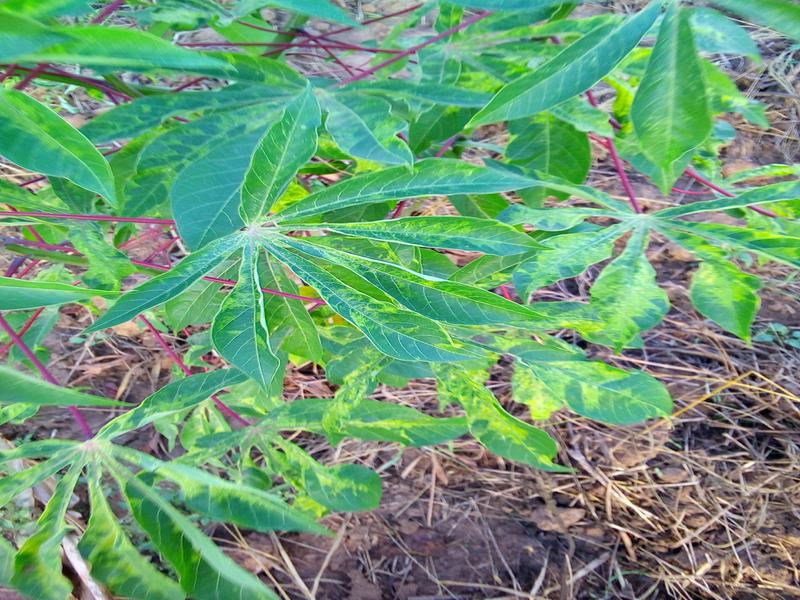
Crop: cassava
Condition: mosaic_disease